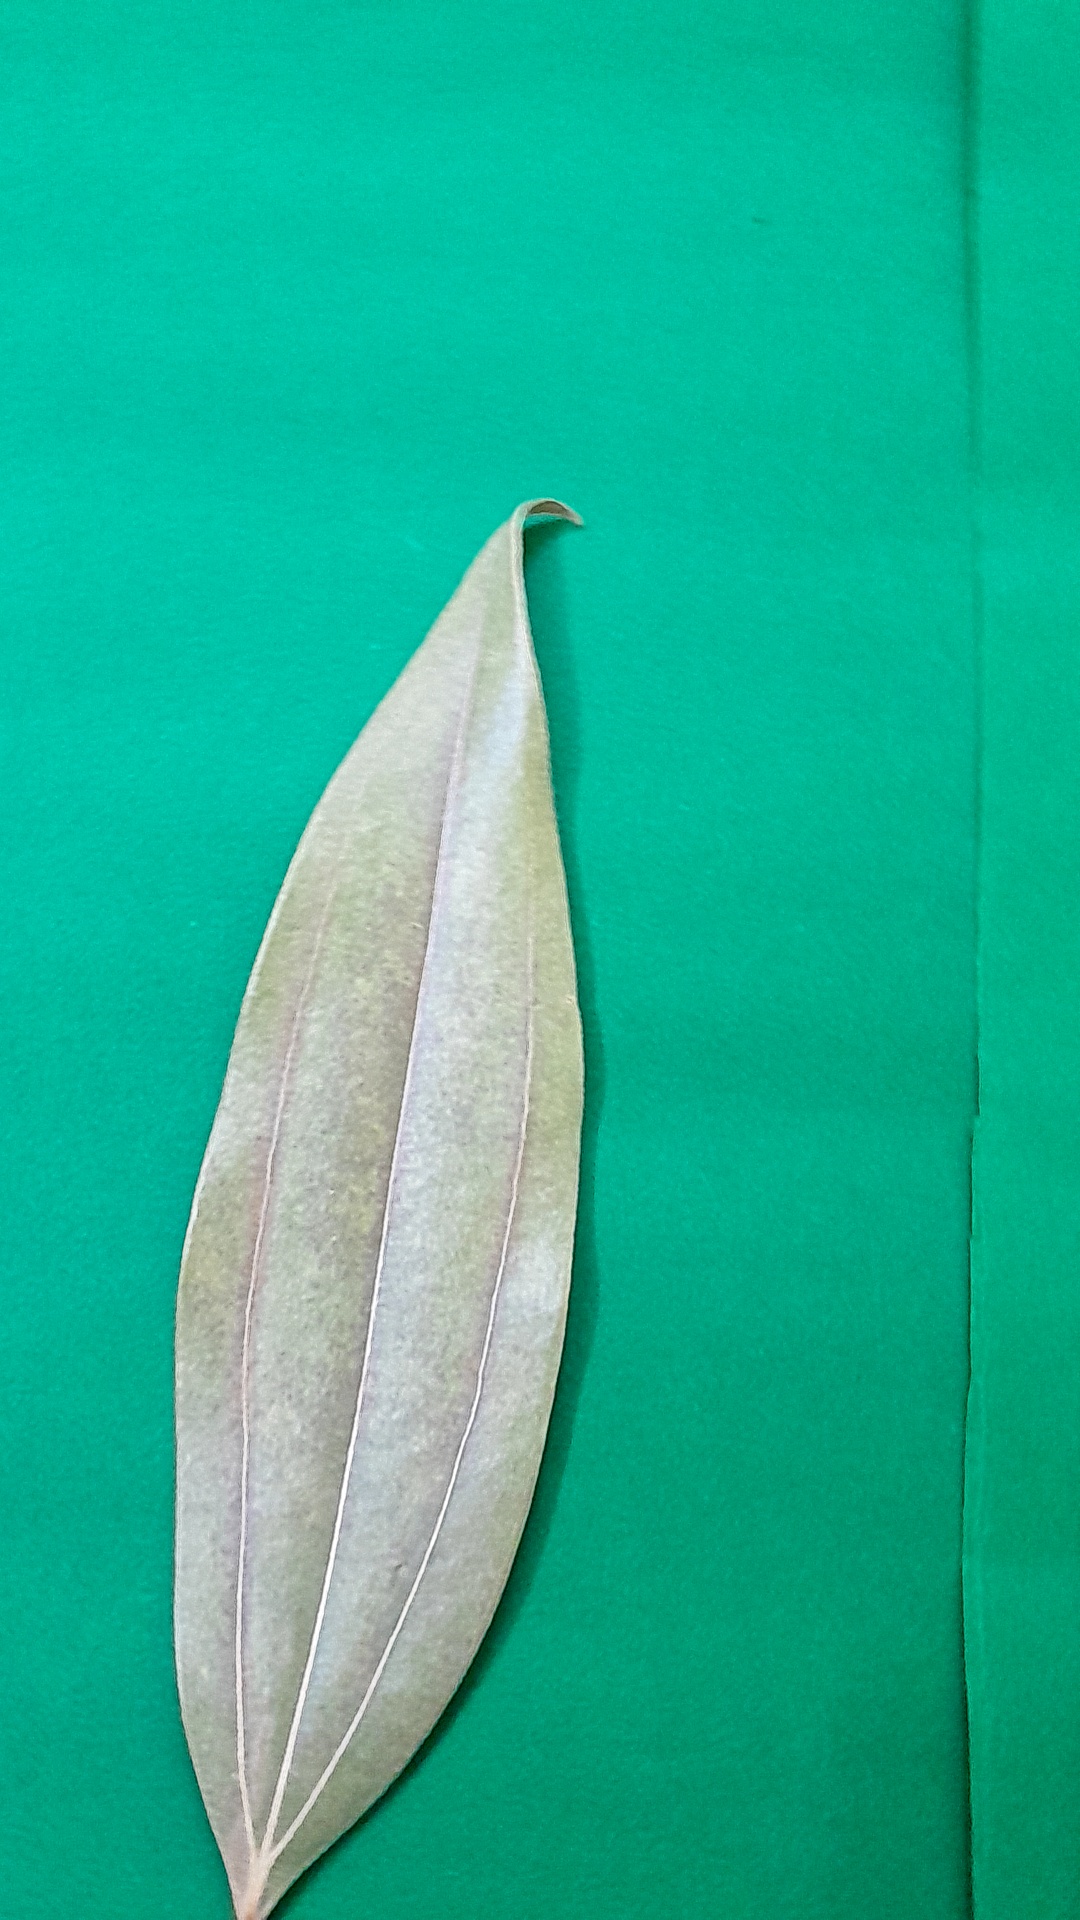
Label: Dry Leaf